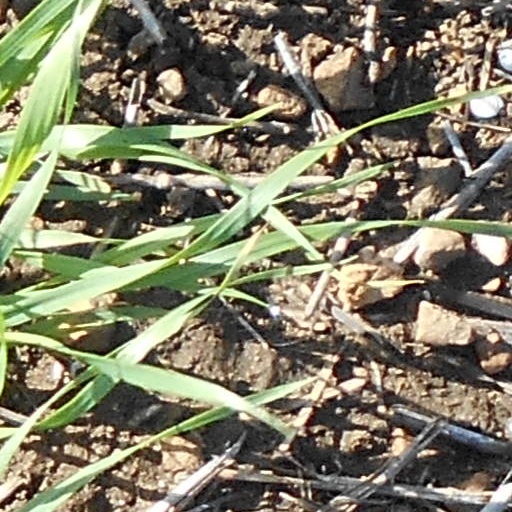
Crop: wheat